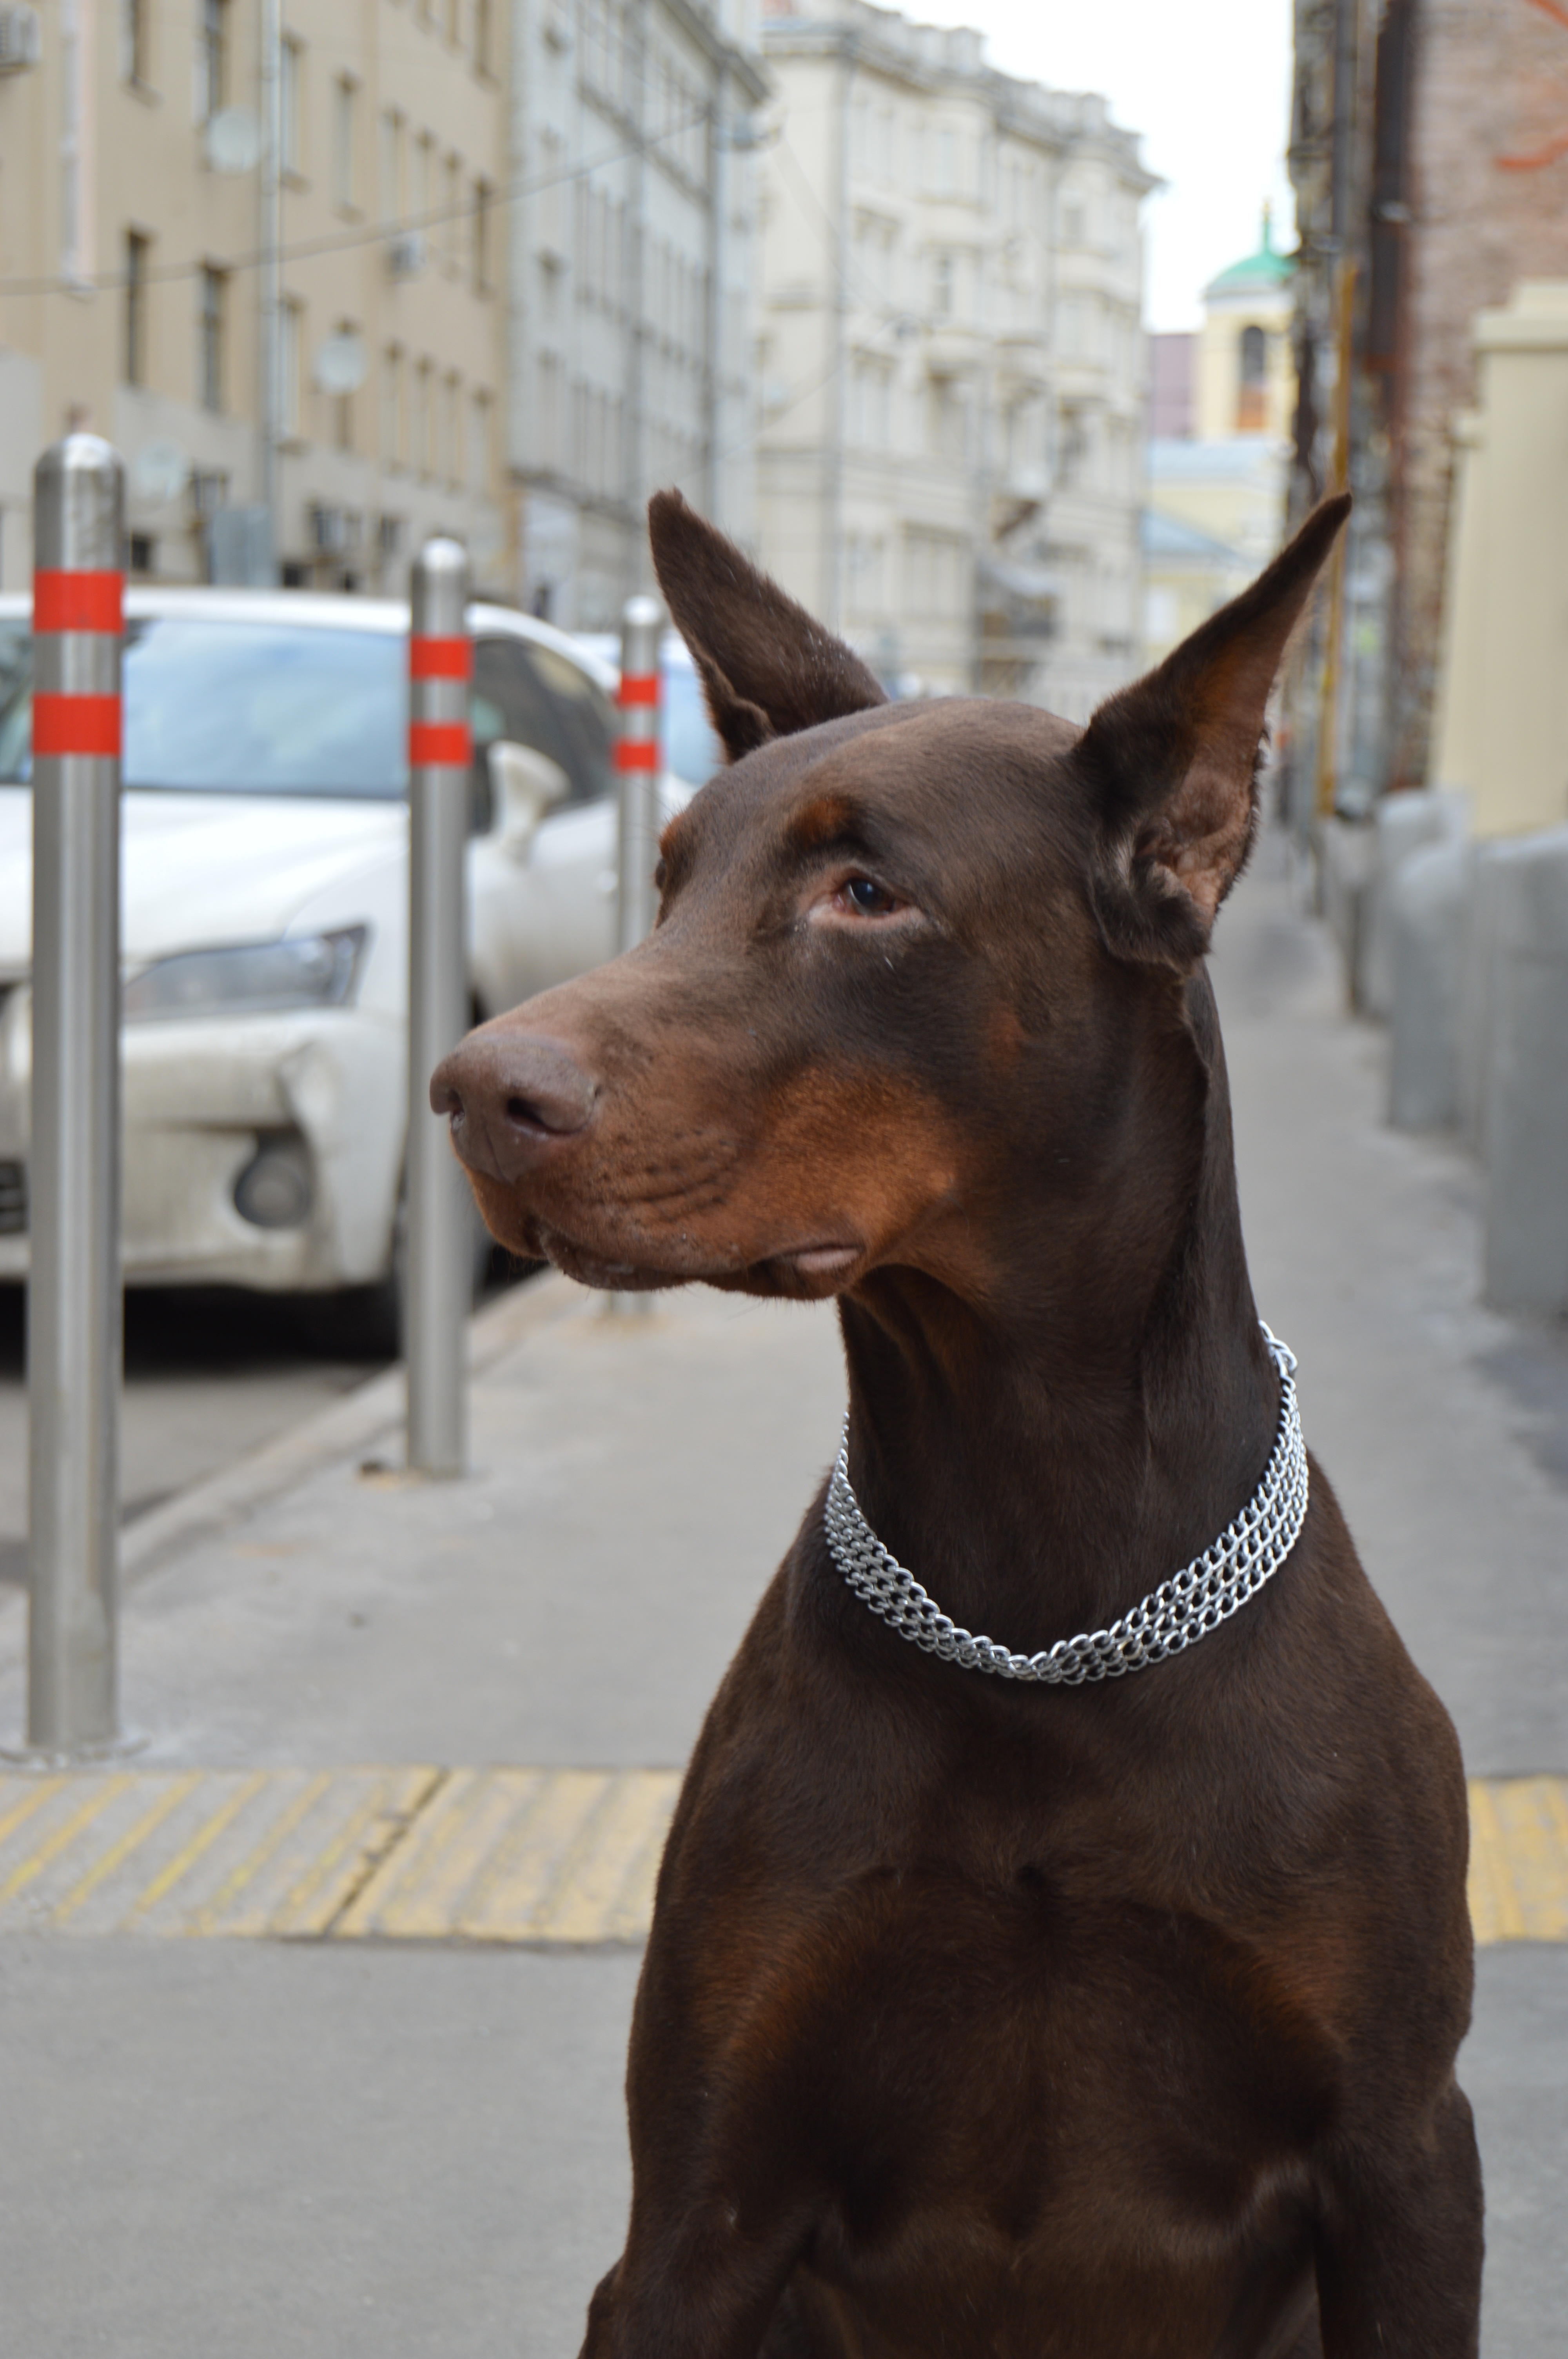
street, dog, brown, mammal, animals, vertebrate, doberman, each, pinscher, dog like mammal, dobermann